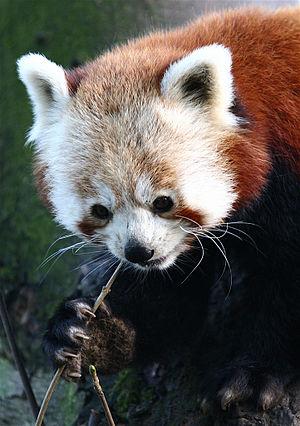
Panda roux, ou Ailurus fulgens, au zoo de Lille, France. Čeština: Hlava pandy červené (Ailurus fulgens), Zoo Lille